Brian Keselowski

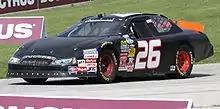
2010 Nationwide car

In 2007, he ran a career-high 12 races in the ARCA RE/MAX Series, splitting time with his family team and the No. 5 Lucas Oil Pontiac for Bobby Gerhart. He won twice and finished 22nd in points. In the Busch Series, he made four starts in the Nos. 19 and 49, including his first top ten finish at Memphis Motorsports Park. The next season, he made 11 starts, beginning in the No. 28 Jay Robinson Racing Chevy for four races before moving to his family's No. 92, co-owned with Dusty Whitney, with a best finish of 15th at ORP, four spots ahead of his brother.